Buddhism in Laos

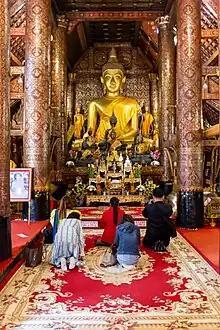
Wat Xieng Thong temple in Luang Prabang, Laos

The success of the Pathet Lao in using the Sangha for their political aims goaded the government in Vientiane and their American supporters into action by trying to bring the Sangha firmly under their control. The rightist government of Phoui Sananikone, which took power after the failure of the First Coalition government, tried to control the Sangha by passing legislation in the form of Royal Ordinance number 160 on 25 May 1959. It defined government control of the internal affairs of the Sangha. Government officials could veto elections of abbots and elders and candidates for higher positions in the Sangha required Cabinet consent. Correspondence between the various administrative divisions of the Sangha had to go via the civil administration. This was an attempt to turn the Sangha into another branch of the executive. This resulted in tension between the Sangha and the government and led to unrest in the Sangha. This proved to be opportune for the Pathet Lao who were quick to exploit these tensions to their own interests. The Americans trained some of the monks, who were then expected to speak against the Communists. Lao-speaking monks from Thailand were also sent to Laos to join the ideological battle against the Communists. These monks were from the Thammanyut-nikay sect, a reform sect which had been founded in Thailand. The Thammanyut-nikay sect was a minority sect in Laos, as opposed to the majority Maha-nikay sect. The immediate consequences of all these actions led to further tensions between the government and the Sangha. This was quickly exploited by the Pathet Lao. Two underground movements, with Pathet Lao support was founded to fight against American and government influence in the affairs of the Sangha. They were the "Movement of Young Monks against the Thai Thammanyut monks" and the "Movement of Novices to Demand their Rights".